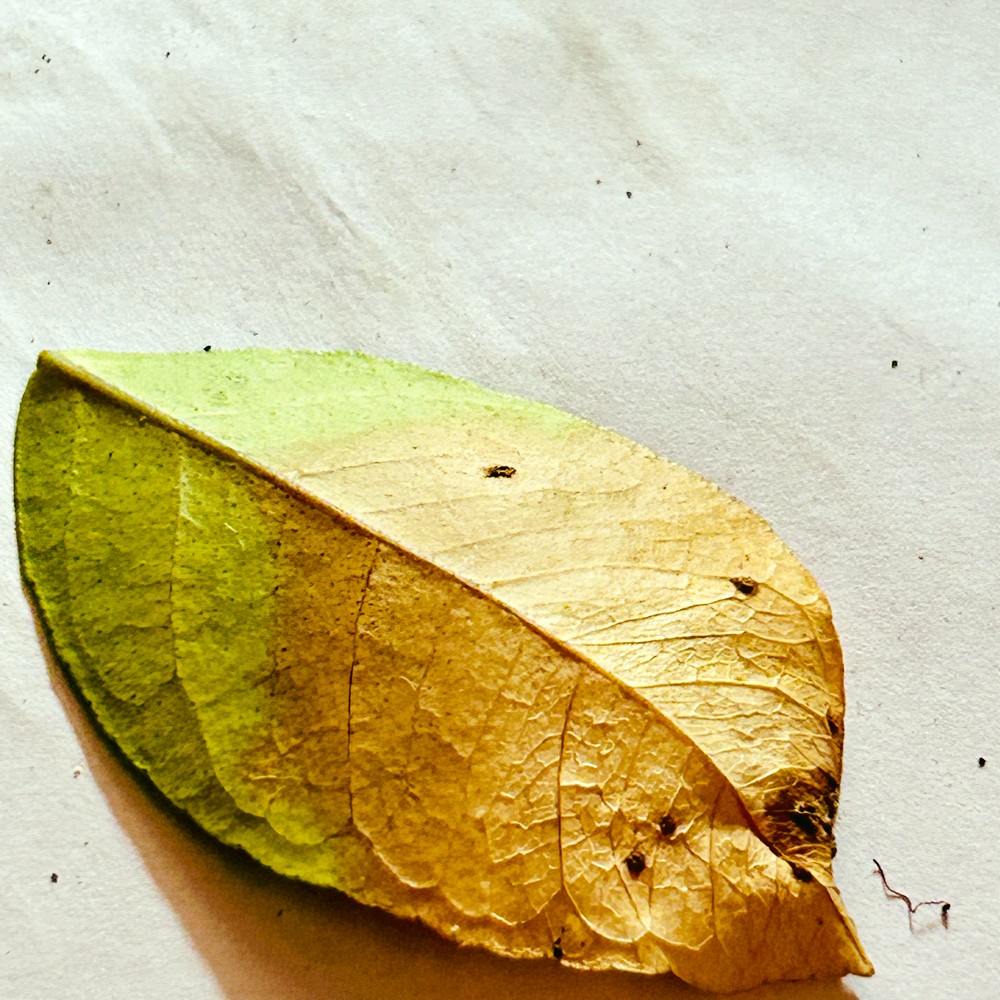
Label: Dry Leaf